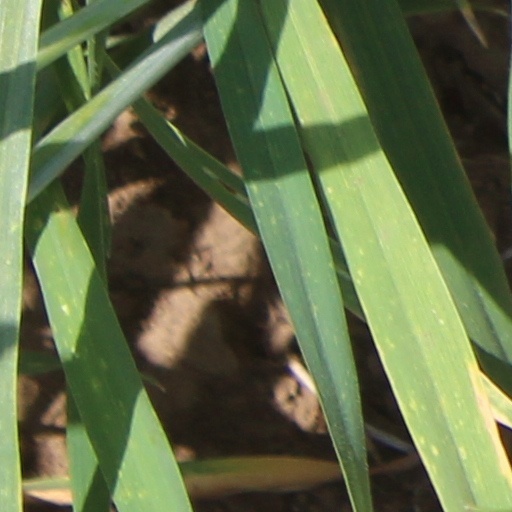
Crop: wheat